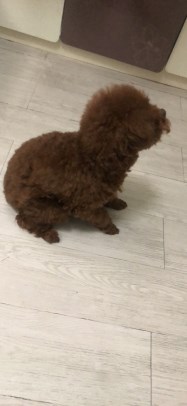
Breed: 7449-n000128-teddy